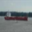
Label: ship